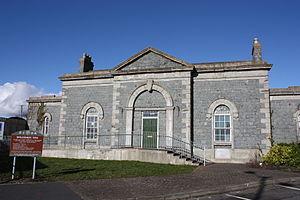
Cette liste des musées d'Irlande du Nord contient des musées qui sont définis dans ce contexte comme des institutions qui recueillent et soignent des objets d'intérêt culturel, artistique, scientifique ou historique. Leurs collections ou expositions connexes disponibles pour la consultation publique. Sont également inclus les galeries d'art à but non lucratif et les galeries d'art universitaires. Les musées virtuels ne sont pas inclus.